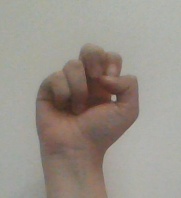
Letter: gaaf